Gandharva

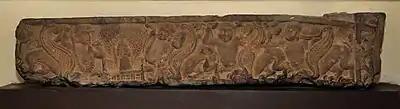
Linga inside a railing (left), being worshipped by gandharvas winged creatures. Art of Mathura, circa 100 BCE.

The term gandharva is present in Vedic sources (including in the Rigveda) as a singular deity. According to Oberlies, "In mandala I, IX and X the gandharva is presented as a celestial being (dwelling near the Sun / in the heavenly waters) which watches over the Soma (apparently) for the benefit of the gods and the sacrificers." The gandharva also "receives the Soma from the ‘Daughter of the Sun' to put it into the Soma plant (RV 9.113.3), i.e., to bring it to this world." The gandharva also brings other things from the beyond, including humans (RV 10.10.4) and the horse (RV 1.163.2). As such, the function of the gandharva is "to escort things from ‘outside' into this world thereby divesting them of their (potential) dangerous nature." Later, the figure also came to be associated with fertility and virility.